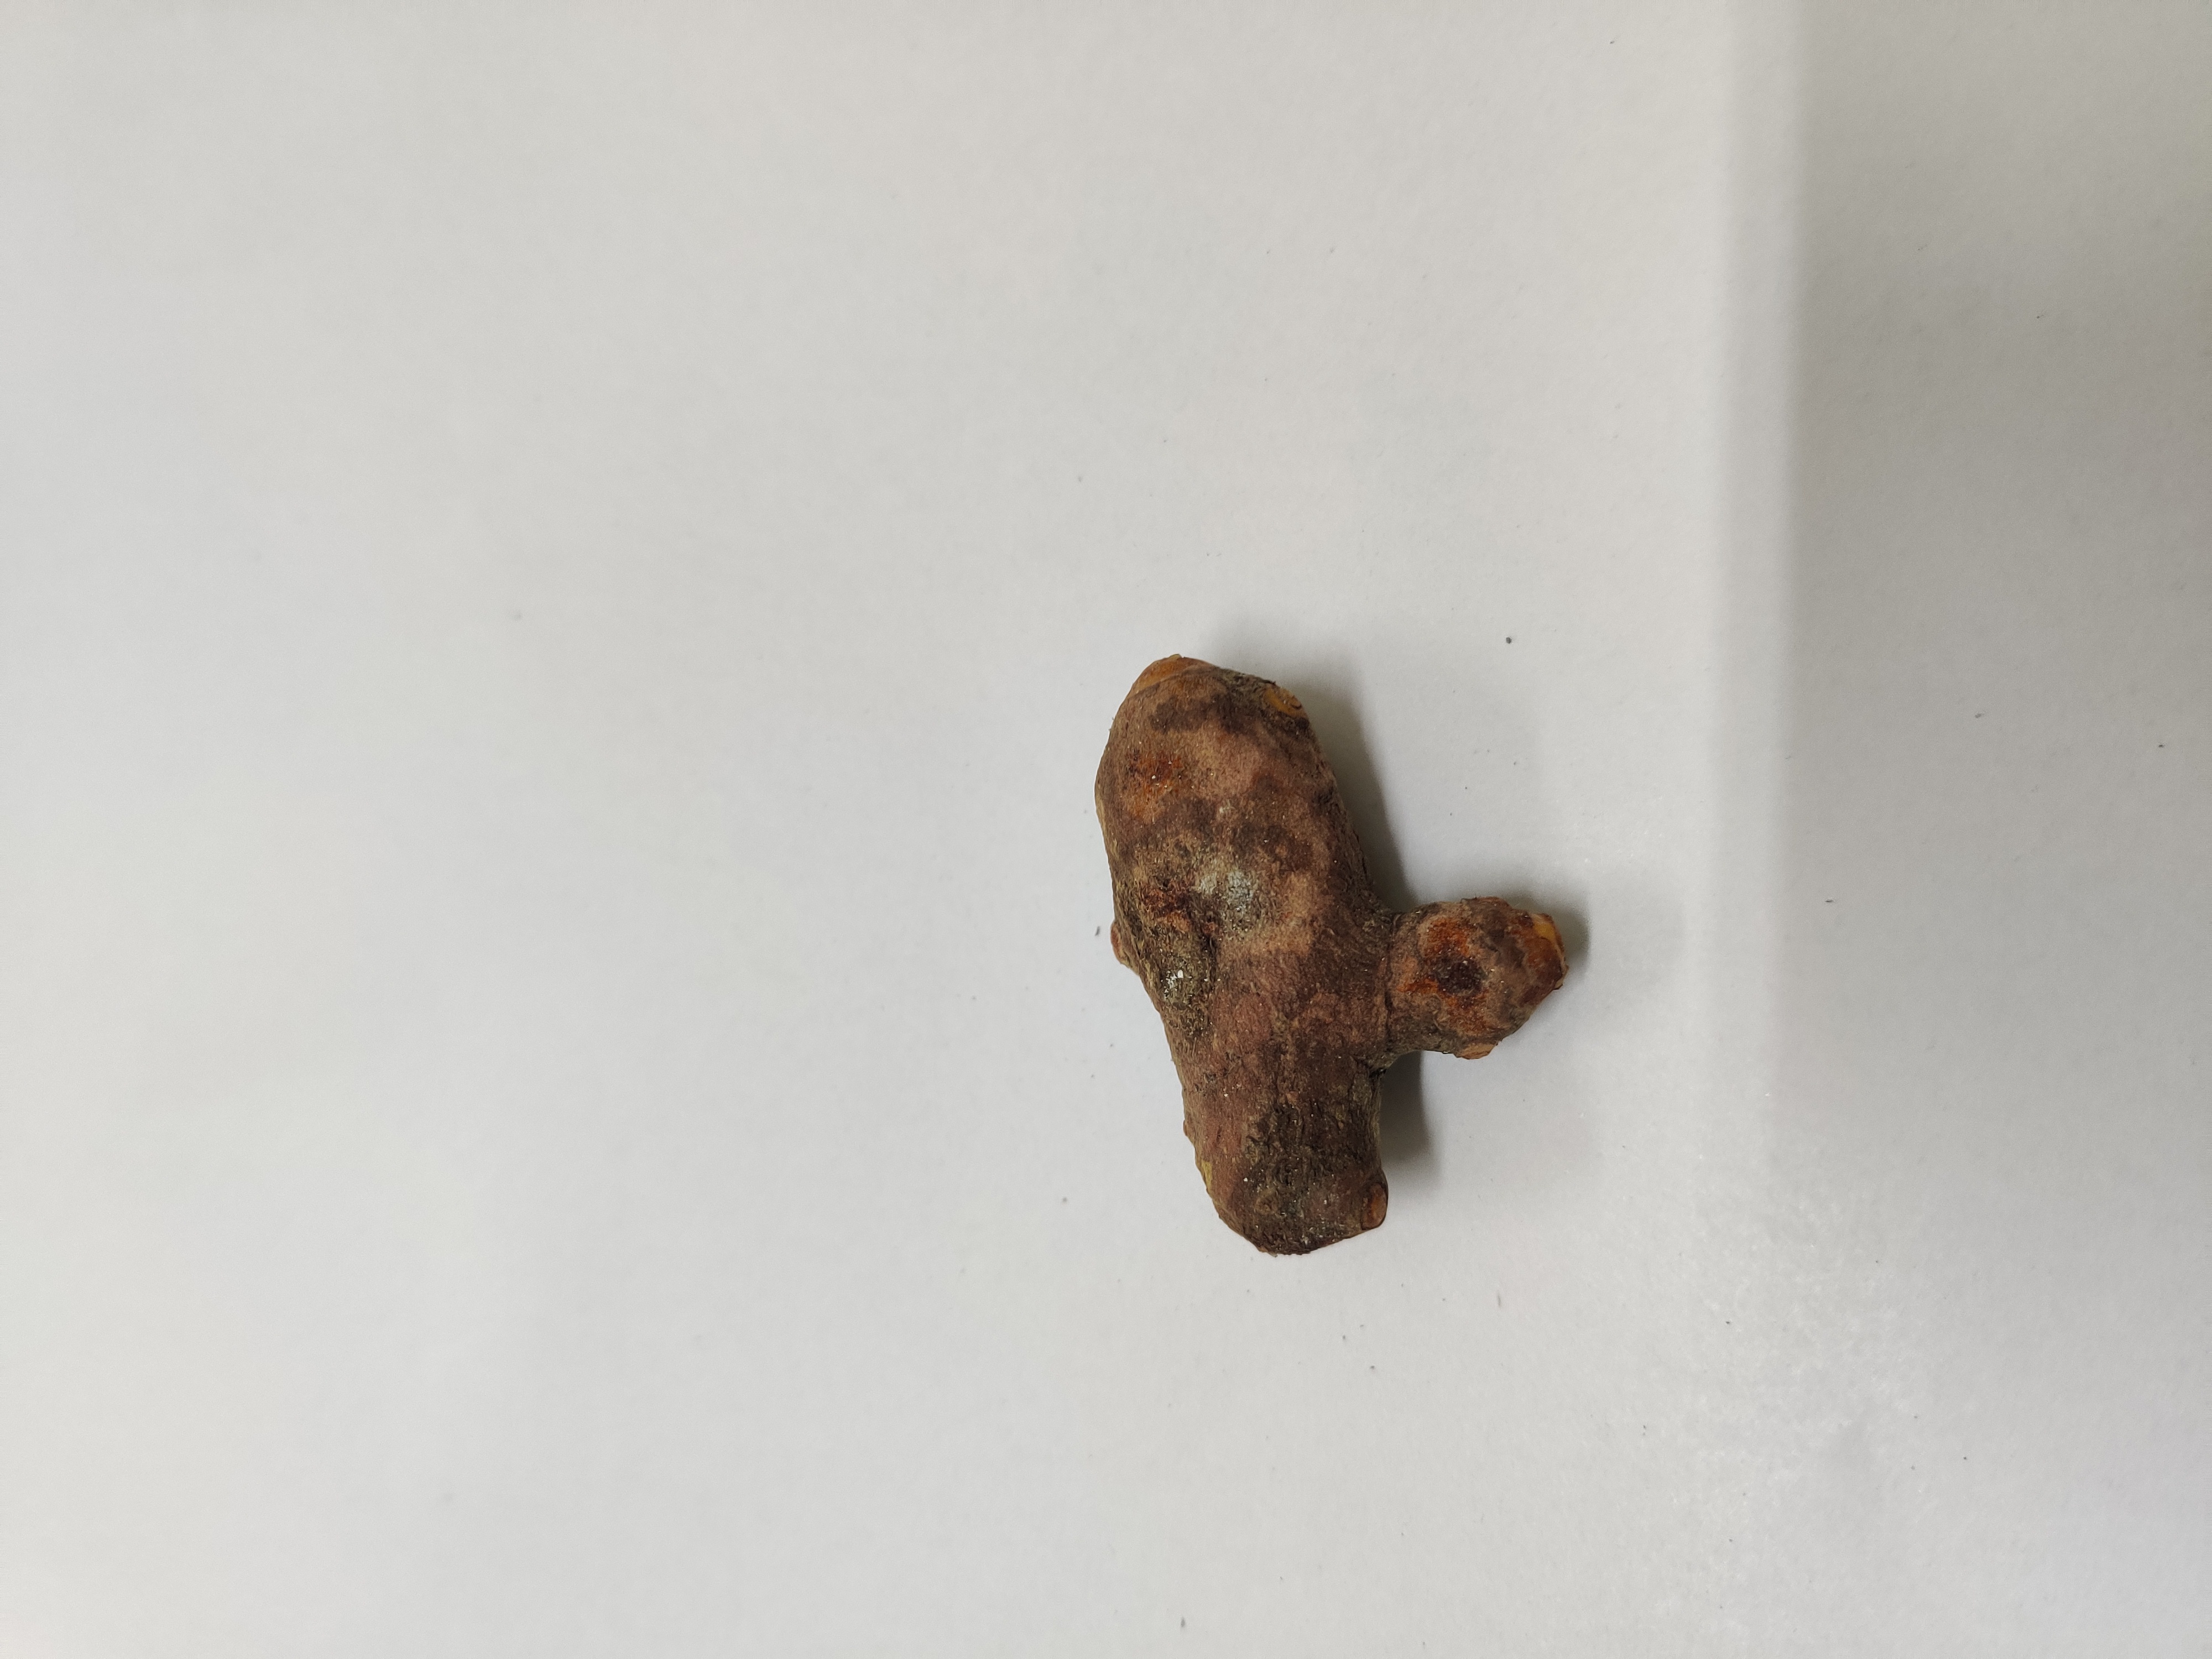
Crop: Turmeric
Condition: Severely Damaged